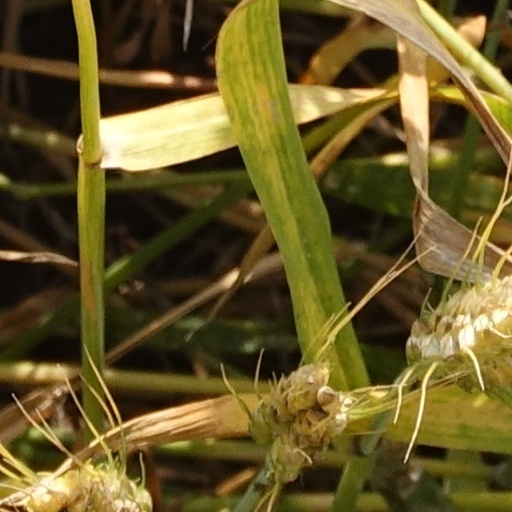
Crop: wheat